Xtreme (2021 film)

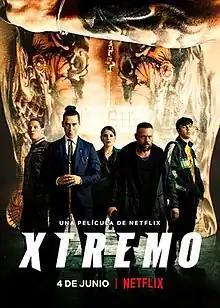
Promotional release poster

Xtreme is a 2021 Spanish revenge thriller and martial arts film directed by , written by Teo García, Iván Ledesma and Genaro Rodríguez and starring Teo García, Óscar Jaenada, Sergio Peris-Mencheta and Óscar Casas.